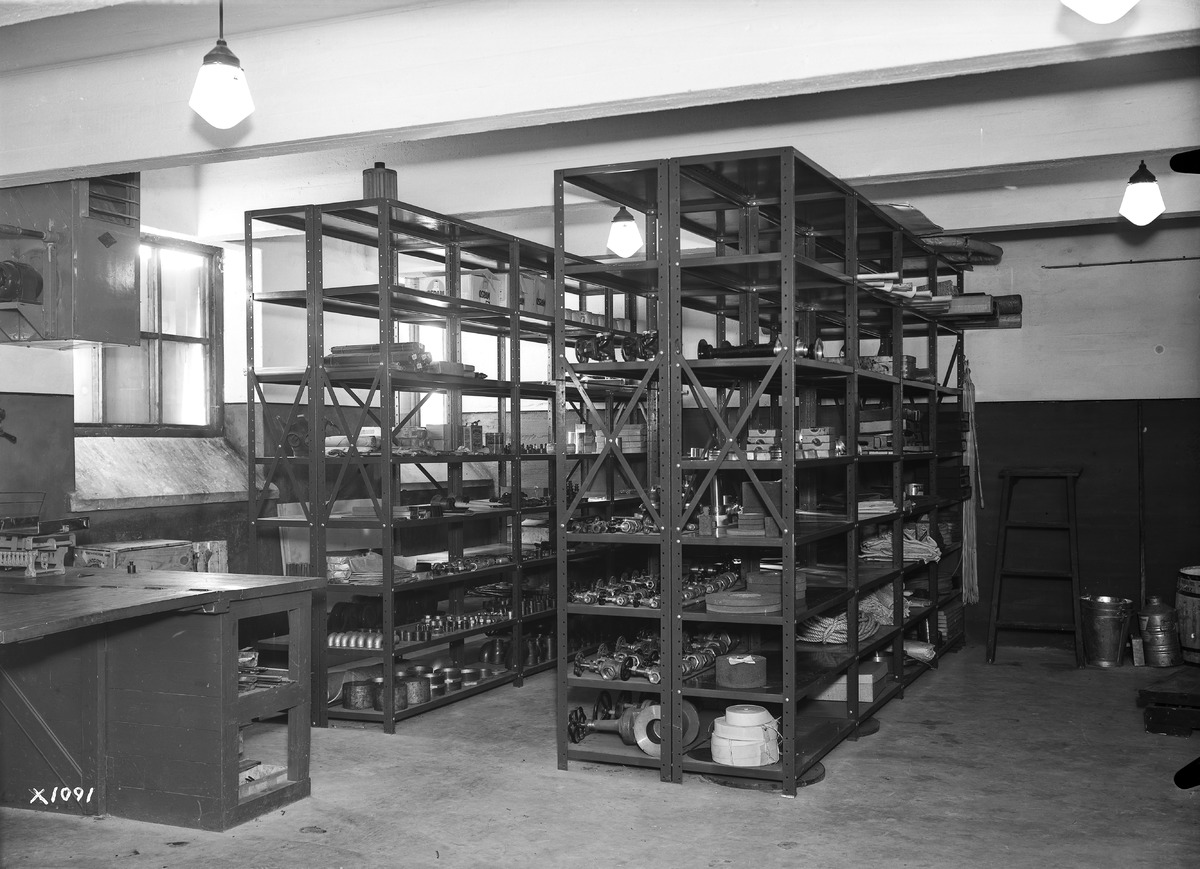
Rautakaupan varasto
The stockroom of a hardware store
sisällön kuvaus: Rautakaupan varasto 24.2.1938. content description: The stockroom of a hardware store on February 24, 1938.
Vuosi: 1938
Paikka: , Suomi, Suomi
Aiheet: sisäkuva; rautakaupat; myymälät; hardware stores; warehouses; stockrooms; storage rooms